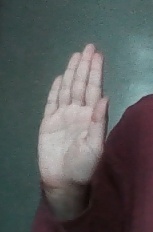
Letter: seen